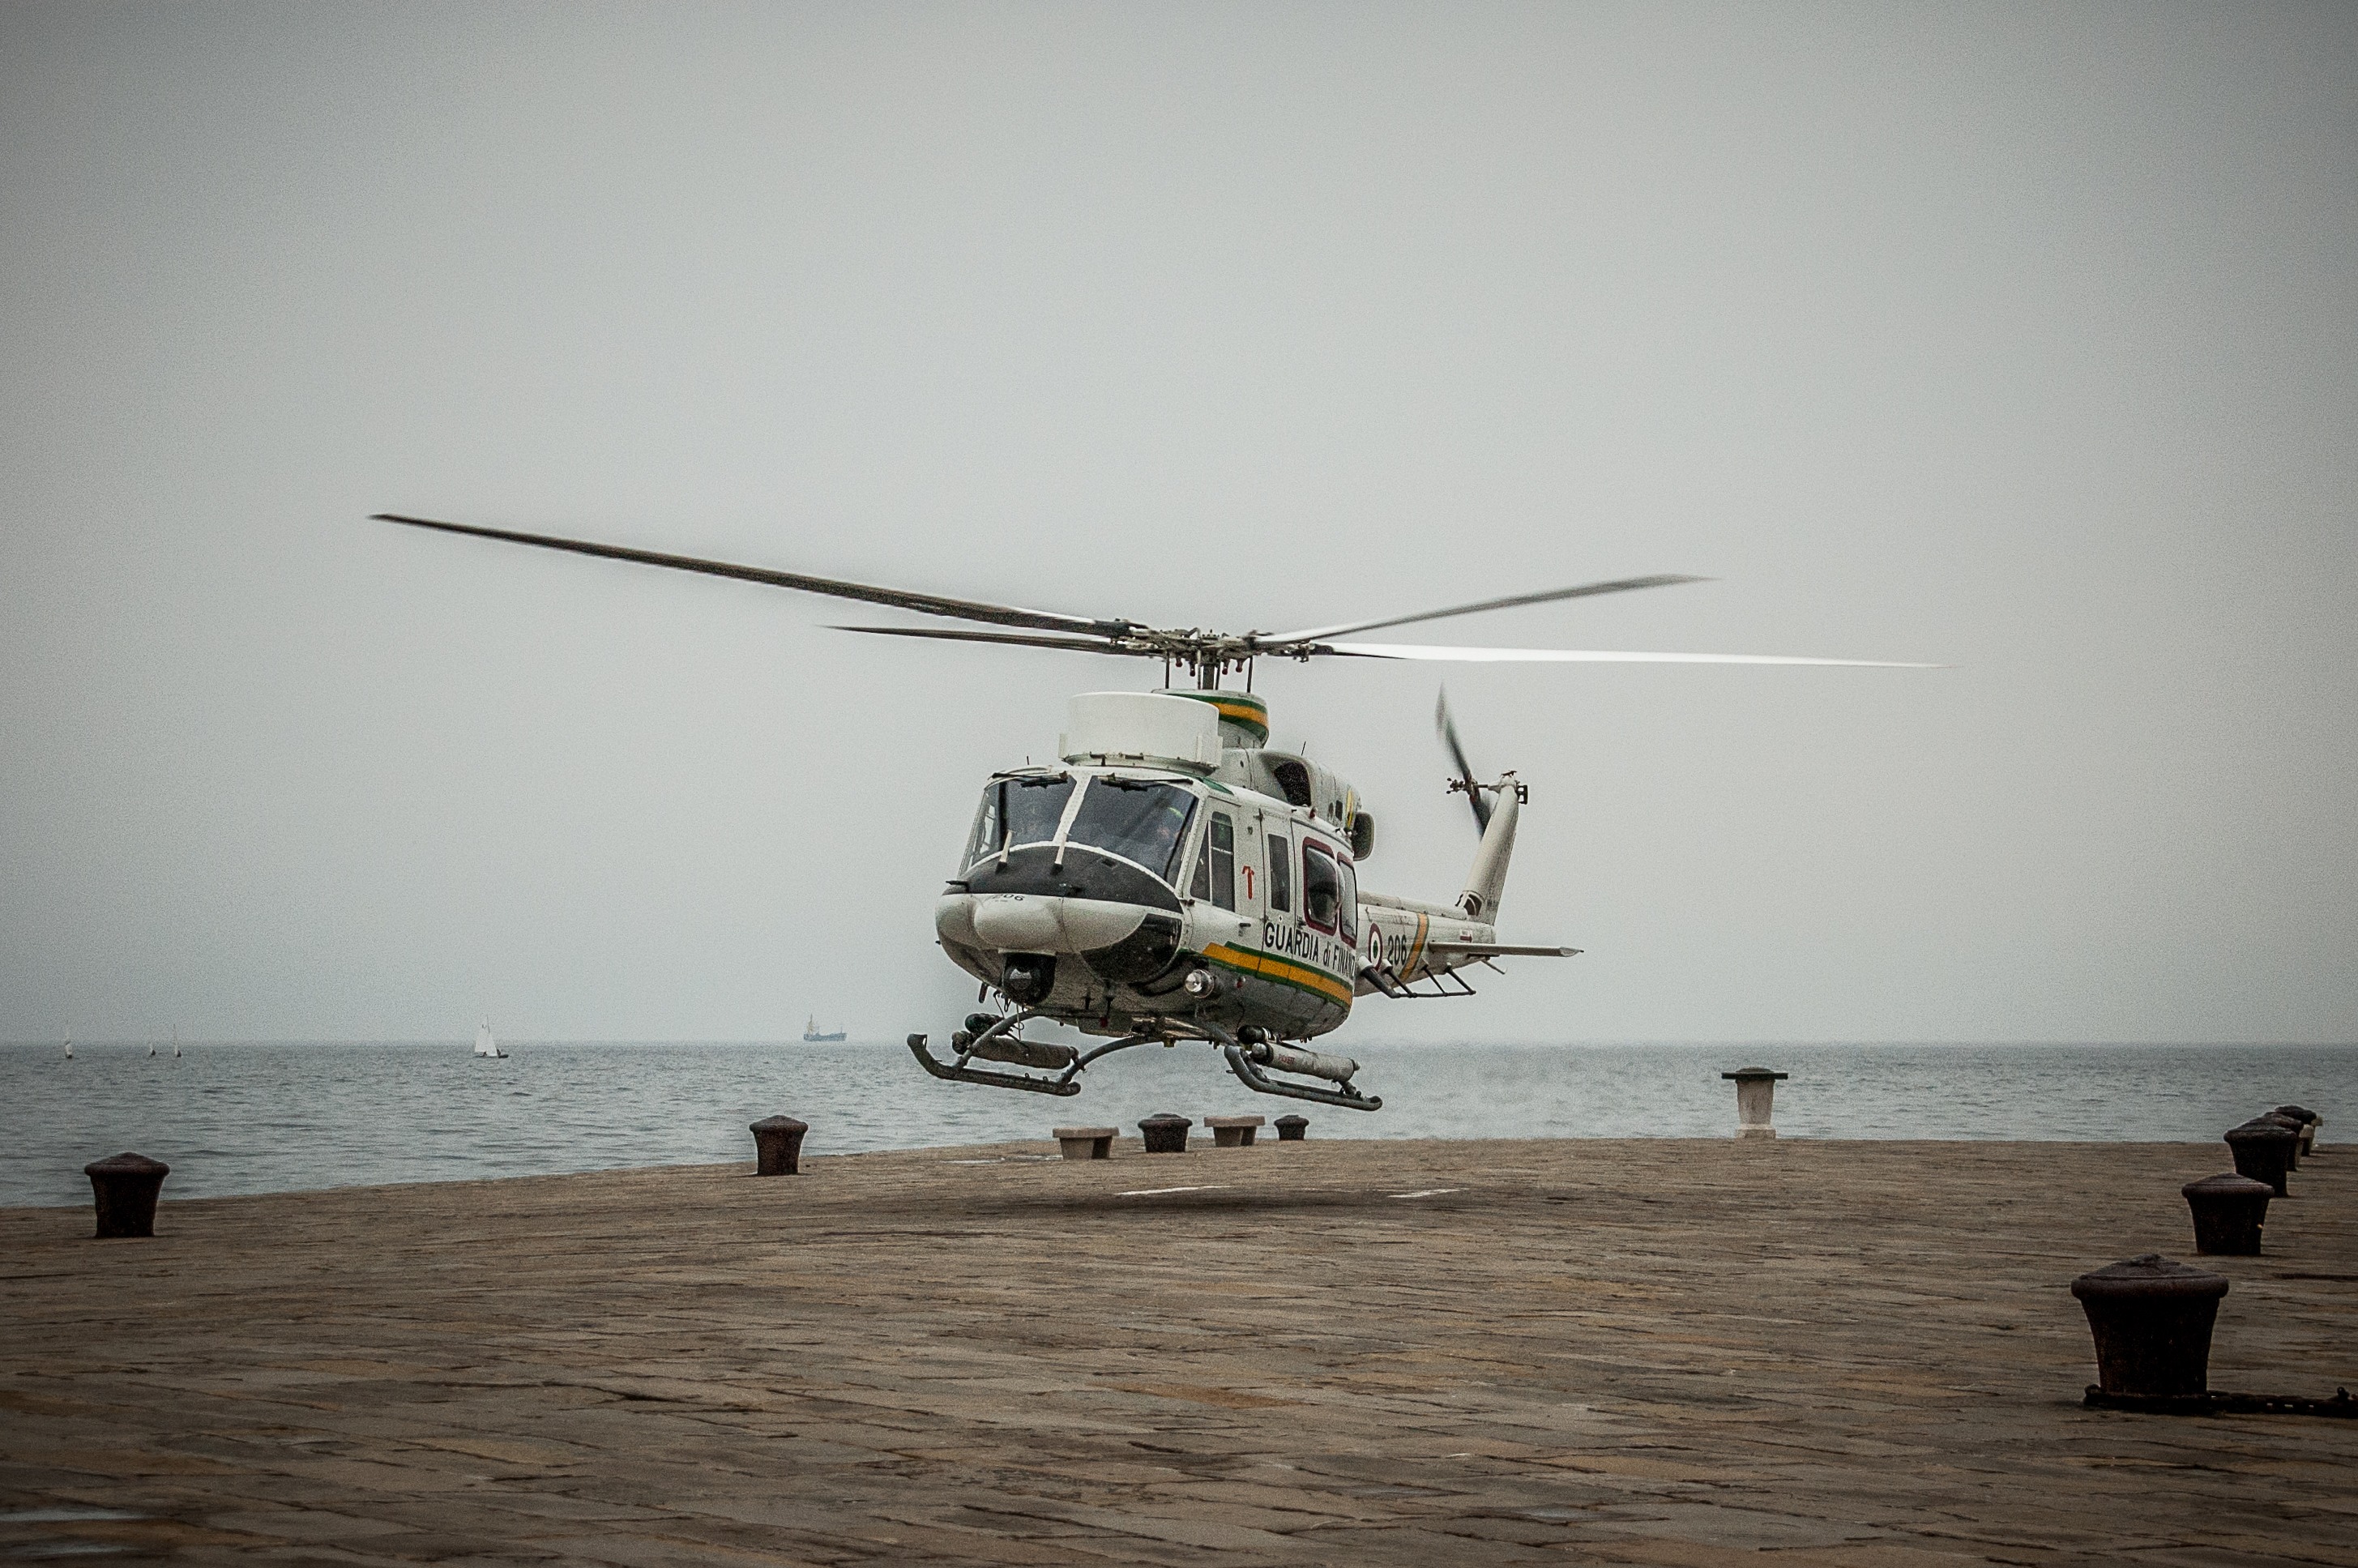
sea, aircraft, vehicle, aviation, italy, port, helicopter, control, trieste, rotorcraft, atmosphere of earth, helicopter rotor, military helicopter